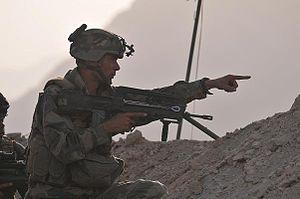
Historiquement et traditionnellement, l'infanterie de marine est constituée des troupes terrestres embarquées sur des vaisseaux militaires pour les défendre, libérant ainsi l'équipage du vaisseau des tâches de combat, ou pour les débarquer dans des opérations amphibies. Dans l'Antiquité gréco-latine et carthaginoise, l'infanterie de marine combattait sur le pont des galères, comme dans la marine à voile lors des abordages.
Le Groupement tactique interarmes de Kapisa désigne l'unité des troupes françaises présentes dans la province de Kapisa en Afghanistan dans le cadre des forces françaises en Afghanistan entre juillet 2008 et novembre 2012. Elle combat dans le cadre de l'I.S.A.F.
Les troupes de marine sont une composante/spécialité de l'Armée de terre française qui regroupe plusieurs Armes : infanterie, artillerie, cavalerie blindée, transmissions, génie et troupes aéroportées.